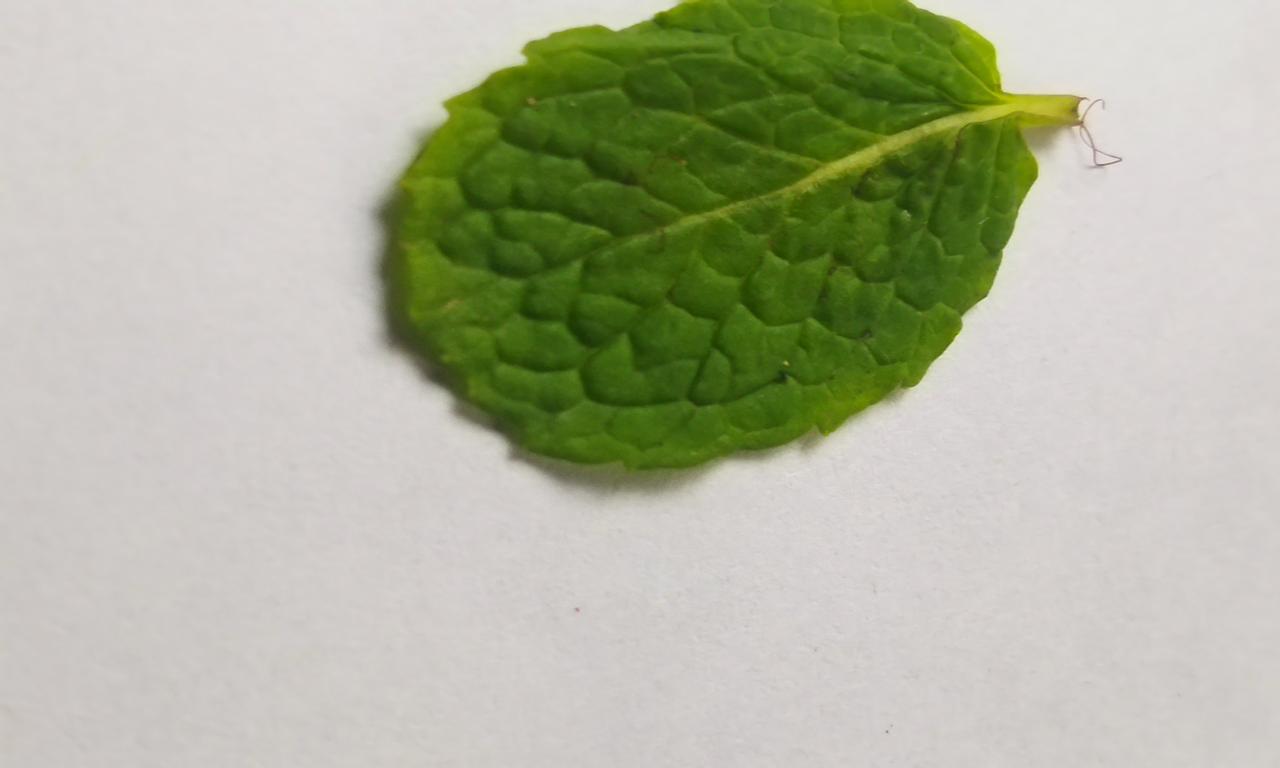
Label: Fresh